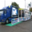
Label: truck